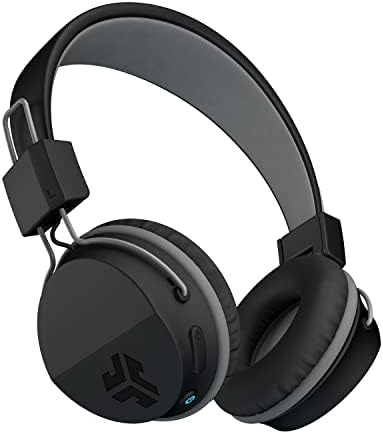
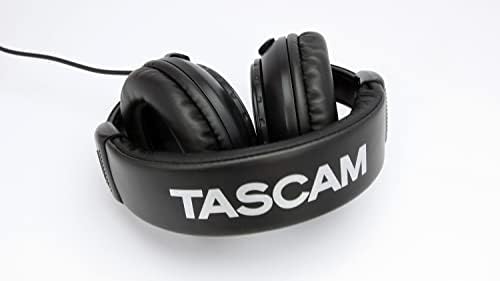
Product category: headphones
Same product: no